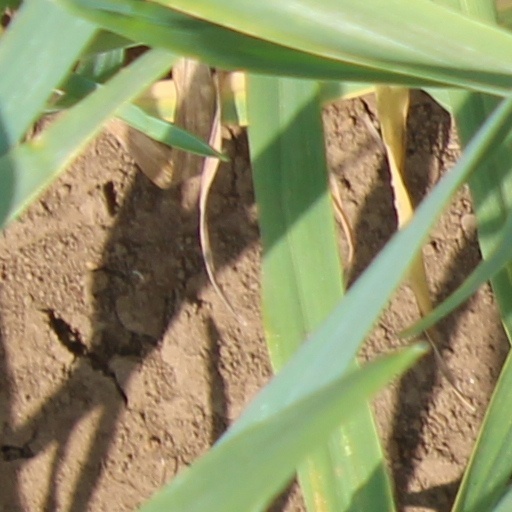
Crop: wheat